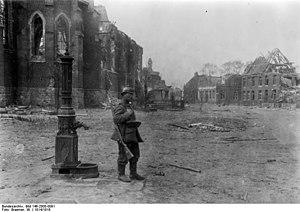
Aubers est une commune française, située dans le département du Nord en région Hauts-de-France. Aubers faisait partie de la communauté de communes de Weppes, en Flandre française, qui a choisi de rejoindre la Métropole Européenne de Lille en 2017.